Answer in natural language. How many Windows are visible in the scene? Choose between the following options: 3, 4, 5, 1 or 2
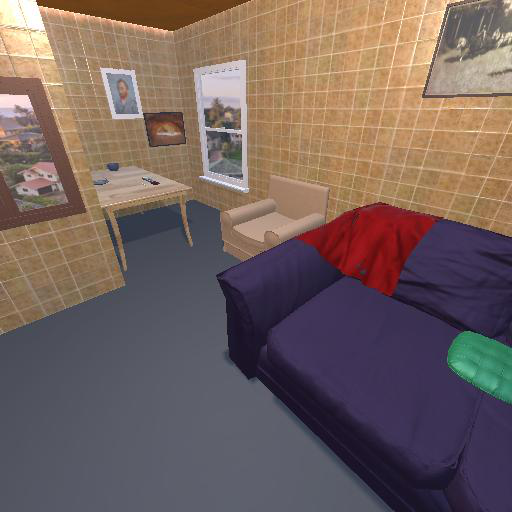
<answer>2</answer>